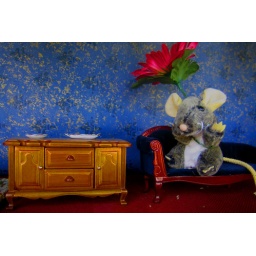
This little stuffed mouse was in a window display for a tea house in Montague. I thought it was very cute.